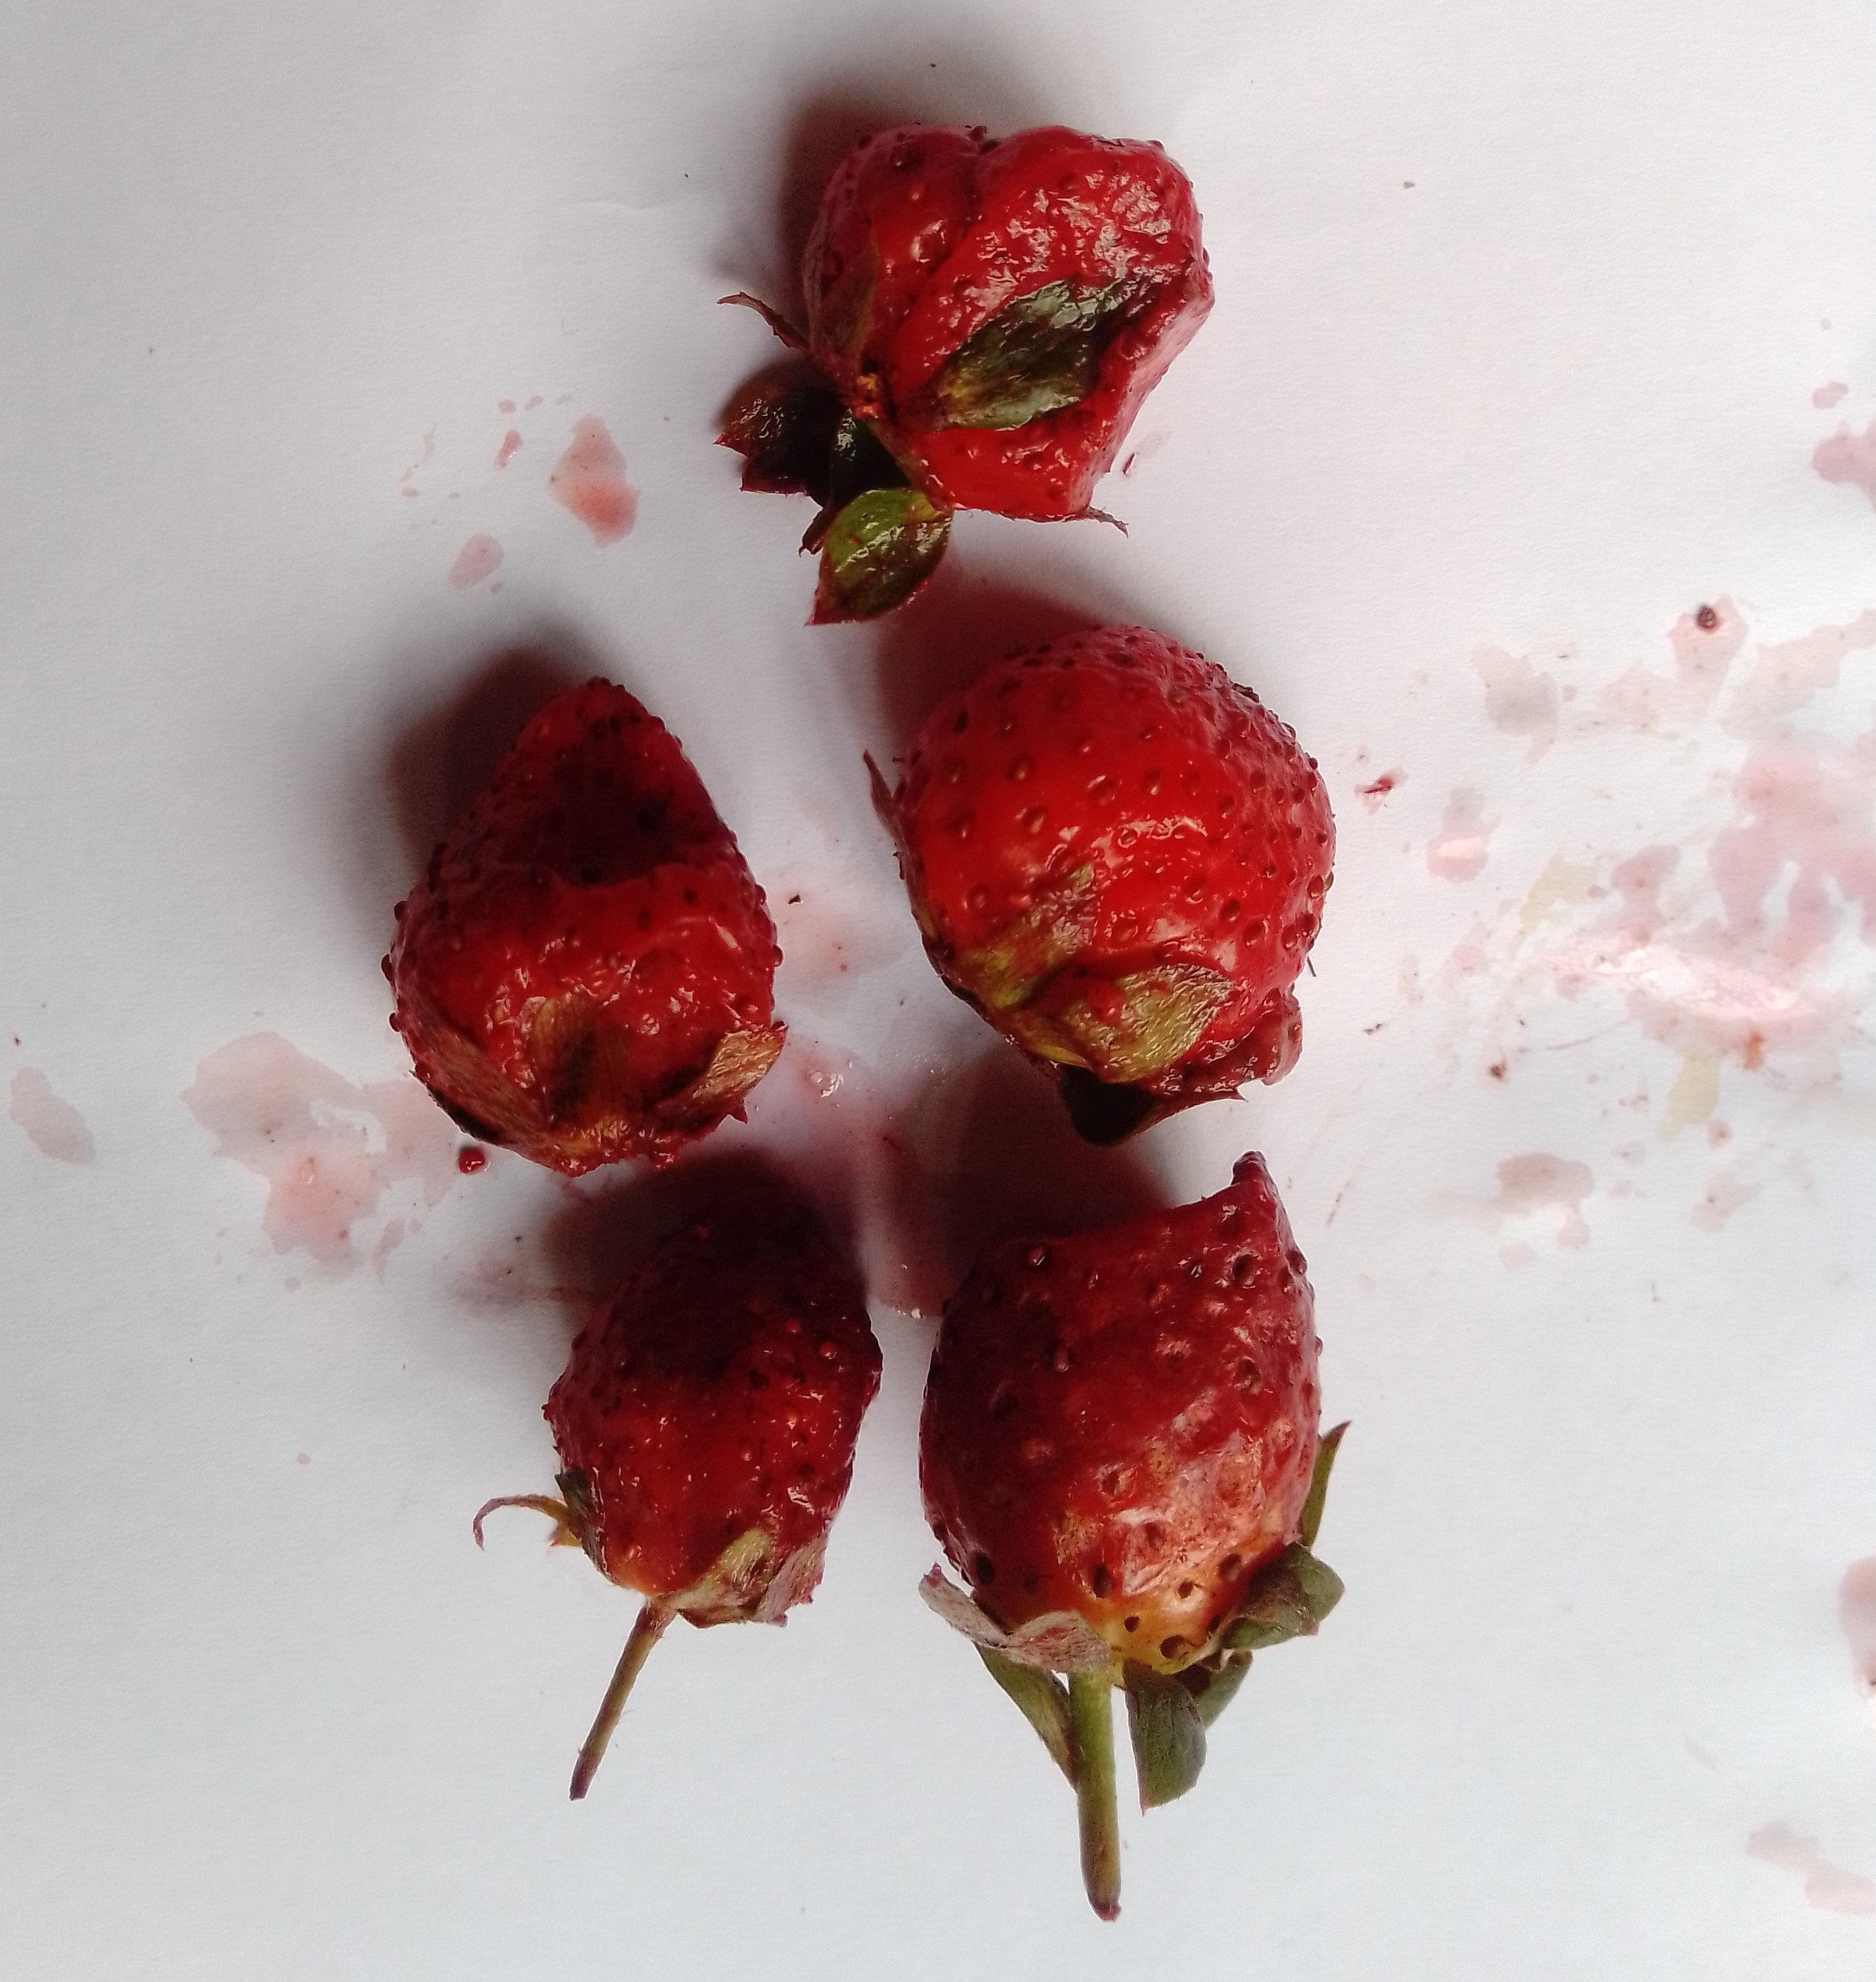
Fruit: strawberry
Condition: rotten